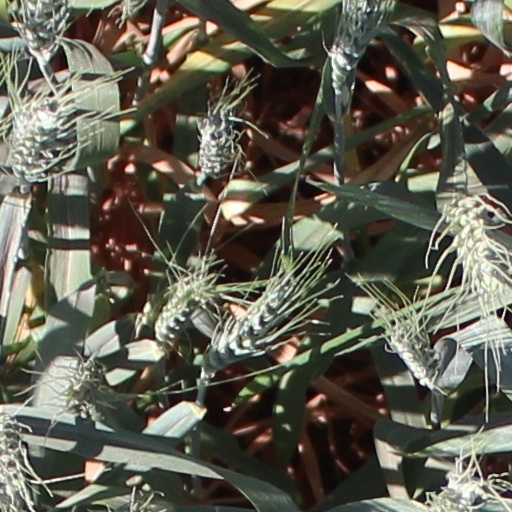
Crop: wheat